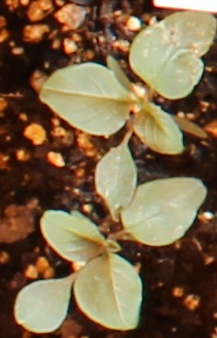
Label: Redroot Pigweed